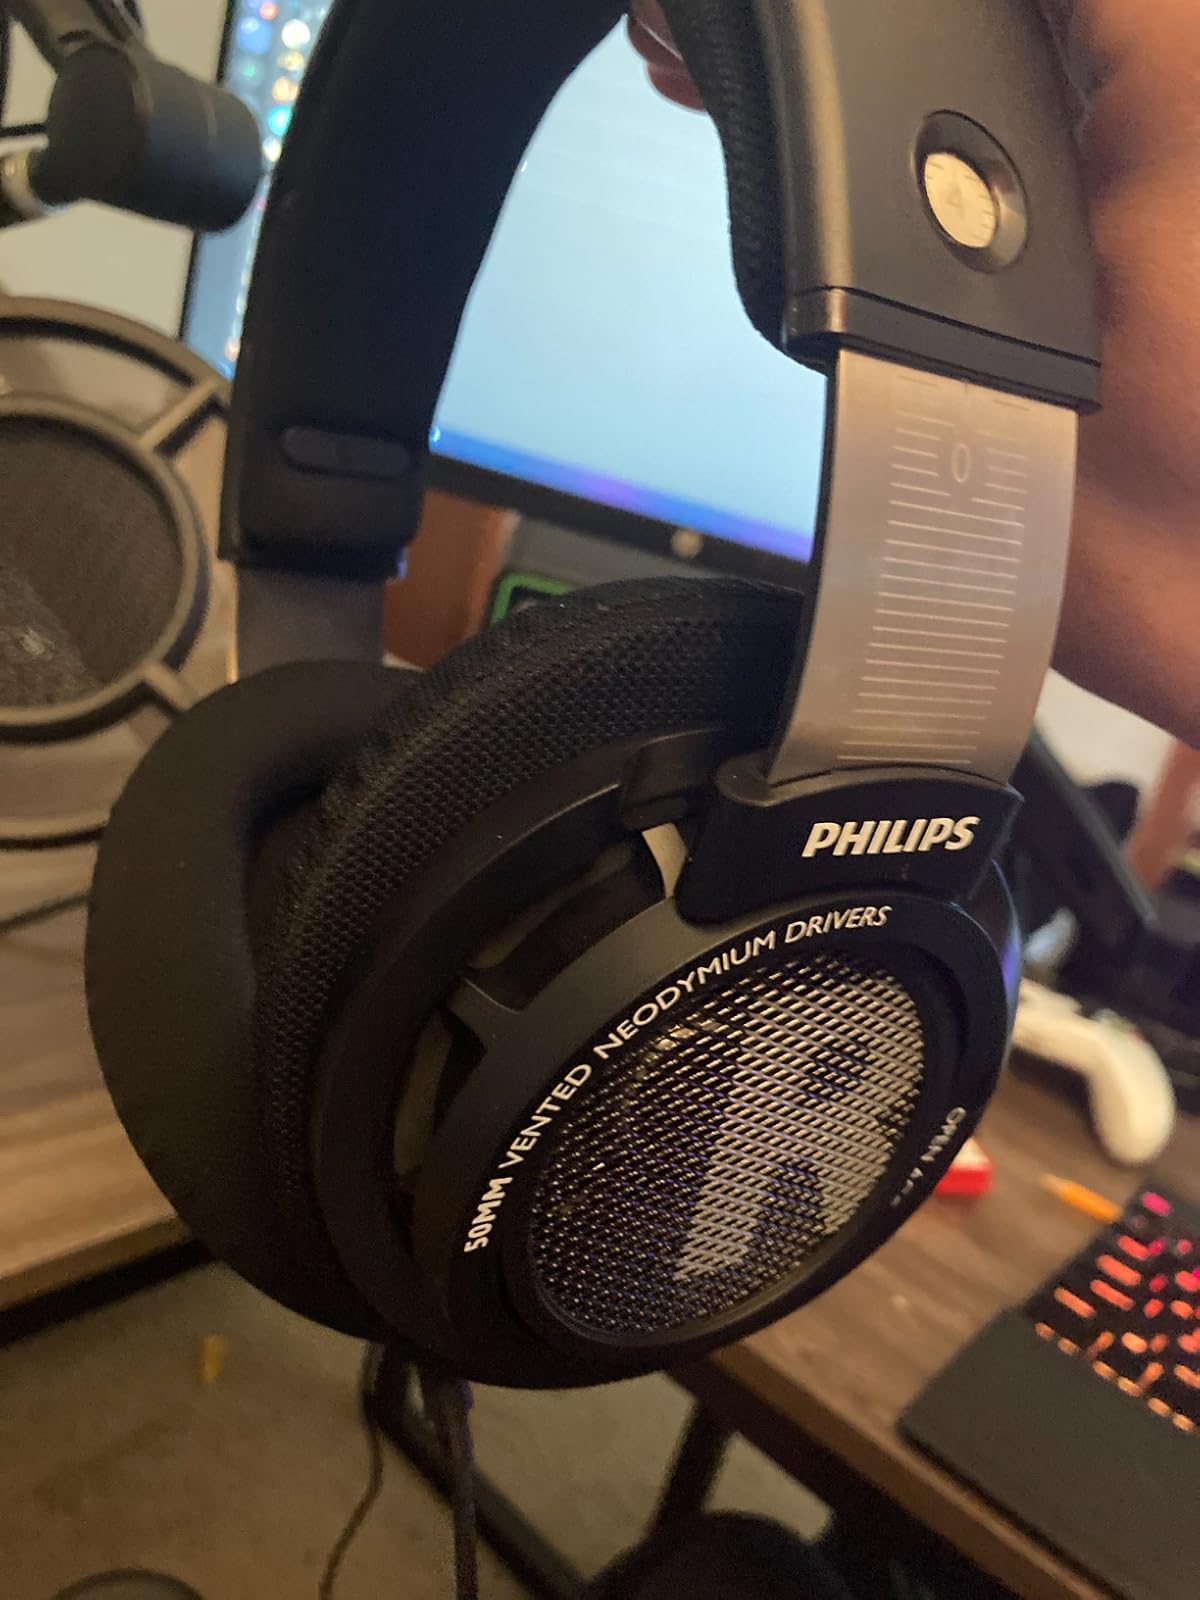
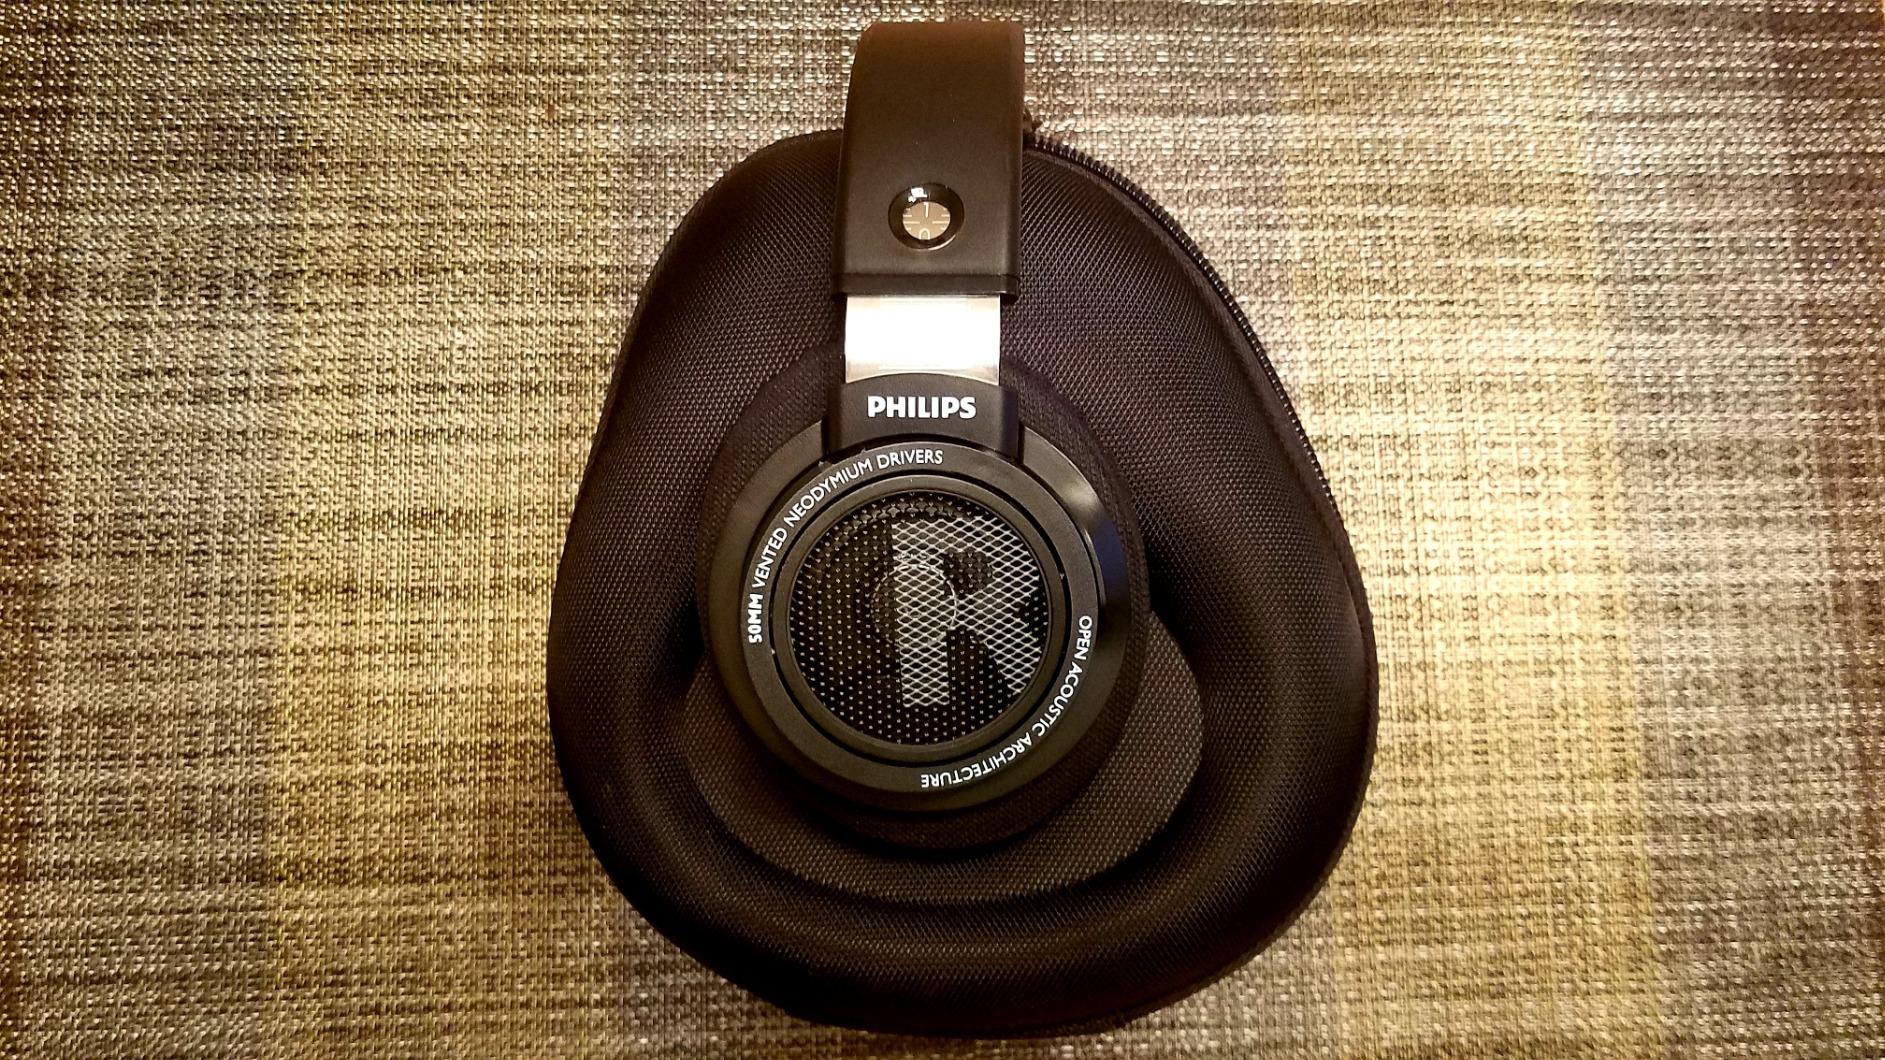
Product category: headphones
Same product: yes